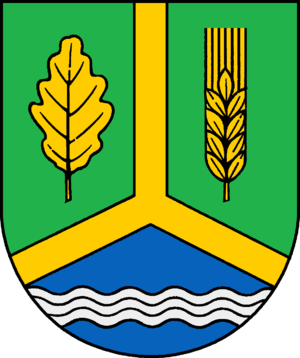
Meddewade
Coat of arms of Meddewade
Meddewade er en by og kommune i det nordlige Tyskland, beliggende i Amt Bad Oldesloe-Land under Kreis Stormarn. Kreis Stormarn ligger i den sydøstlige del af delstaten Slesvig-Holsten.